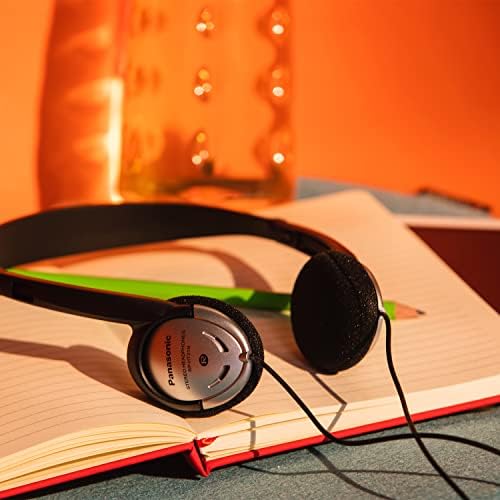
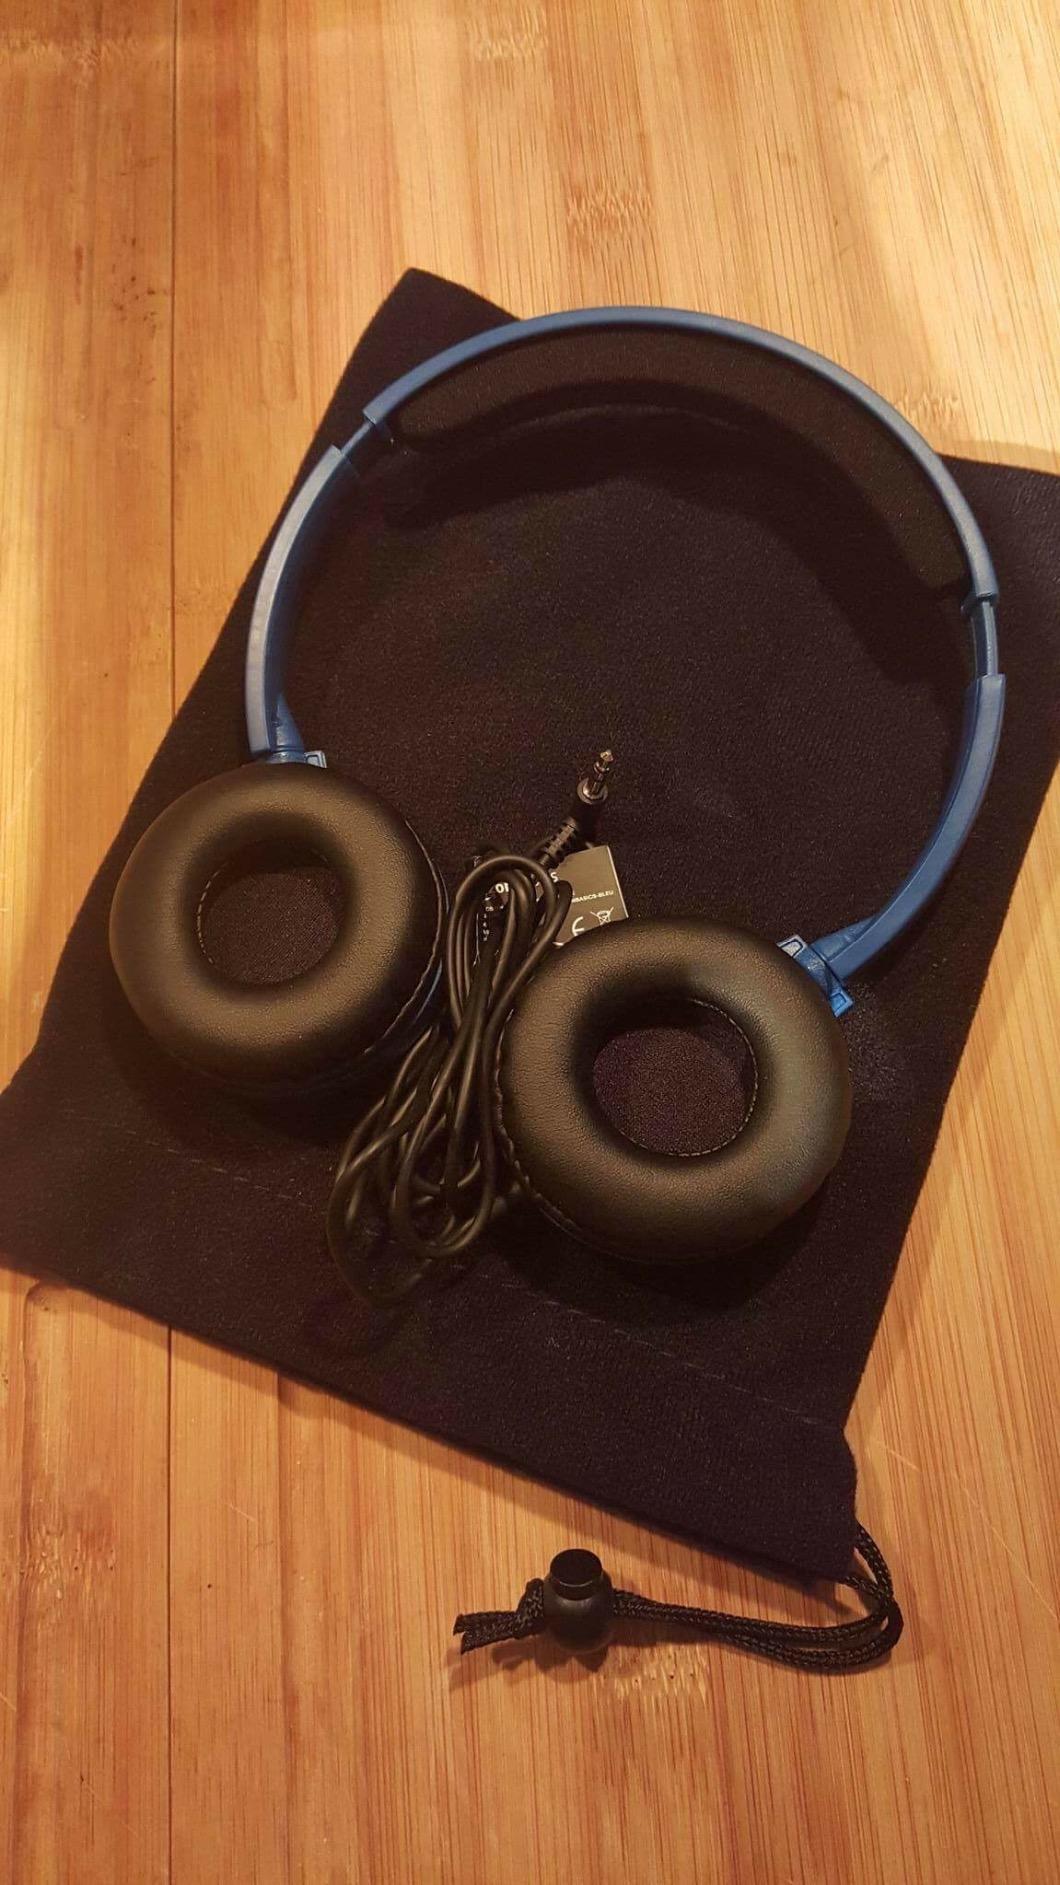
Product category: headphones
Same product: no